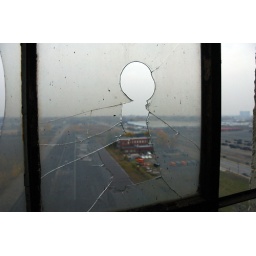
I found a window pane in the building that looked like a cutout of a child. eerie